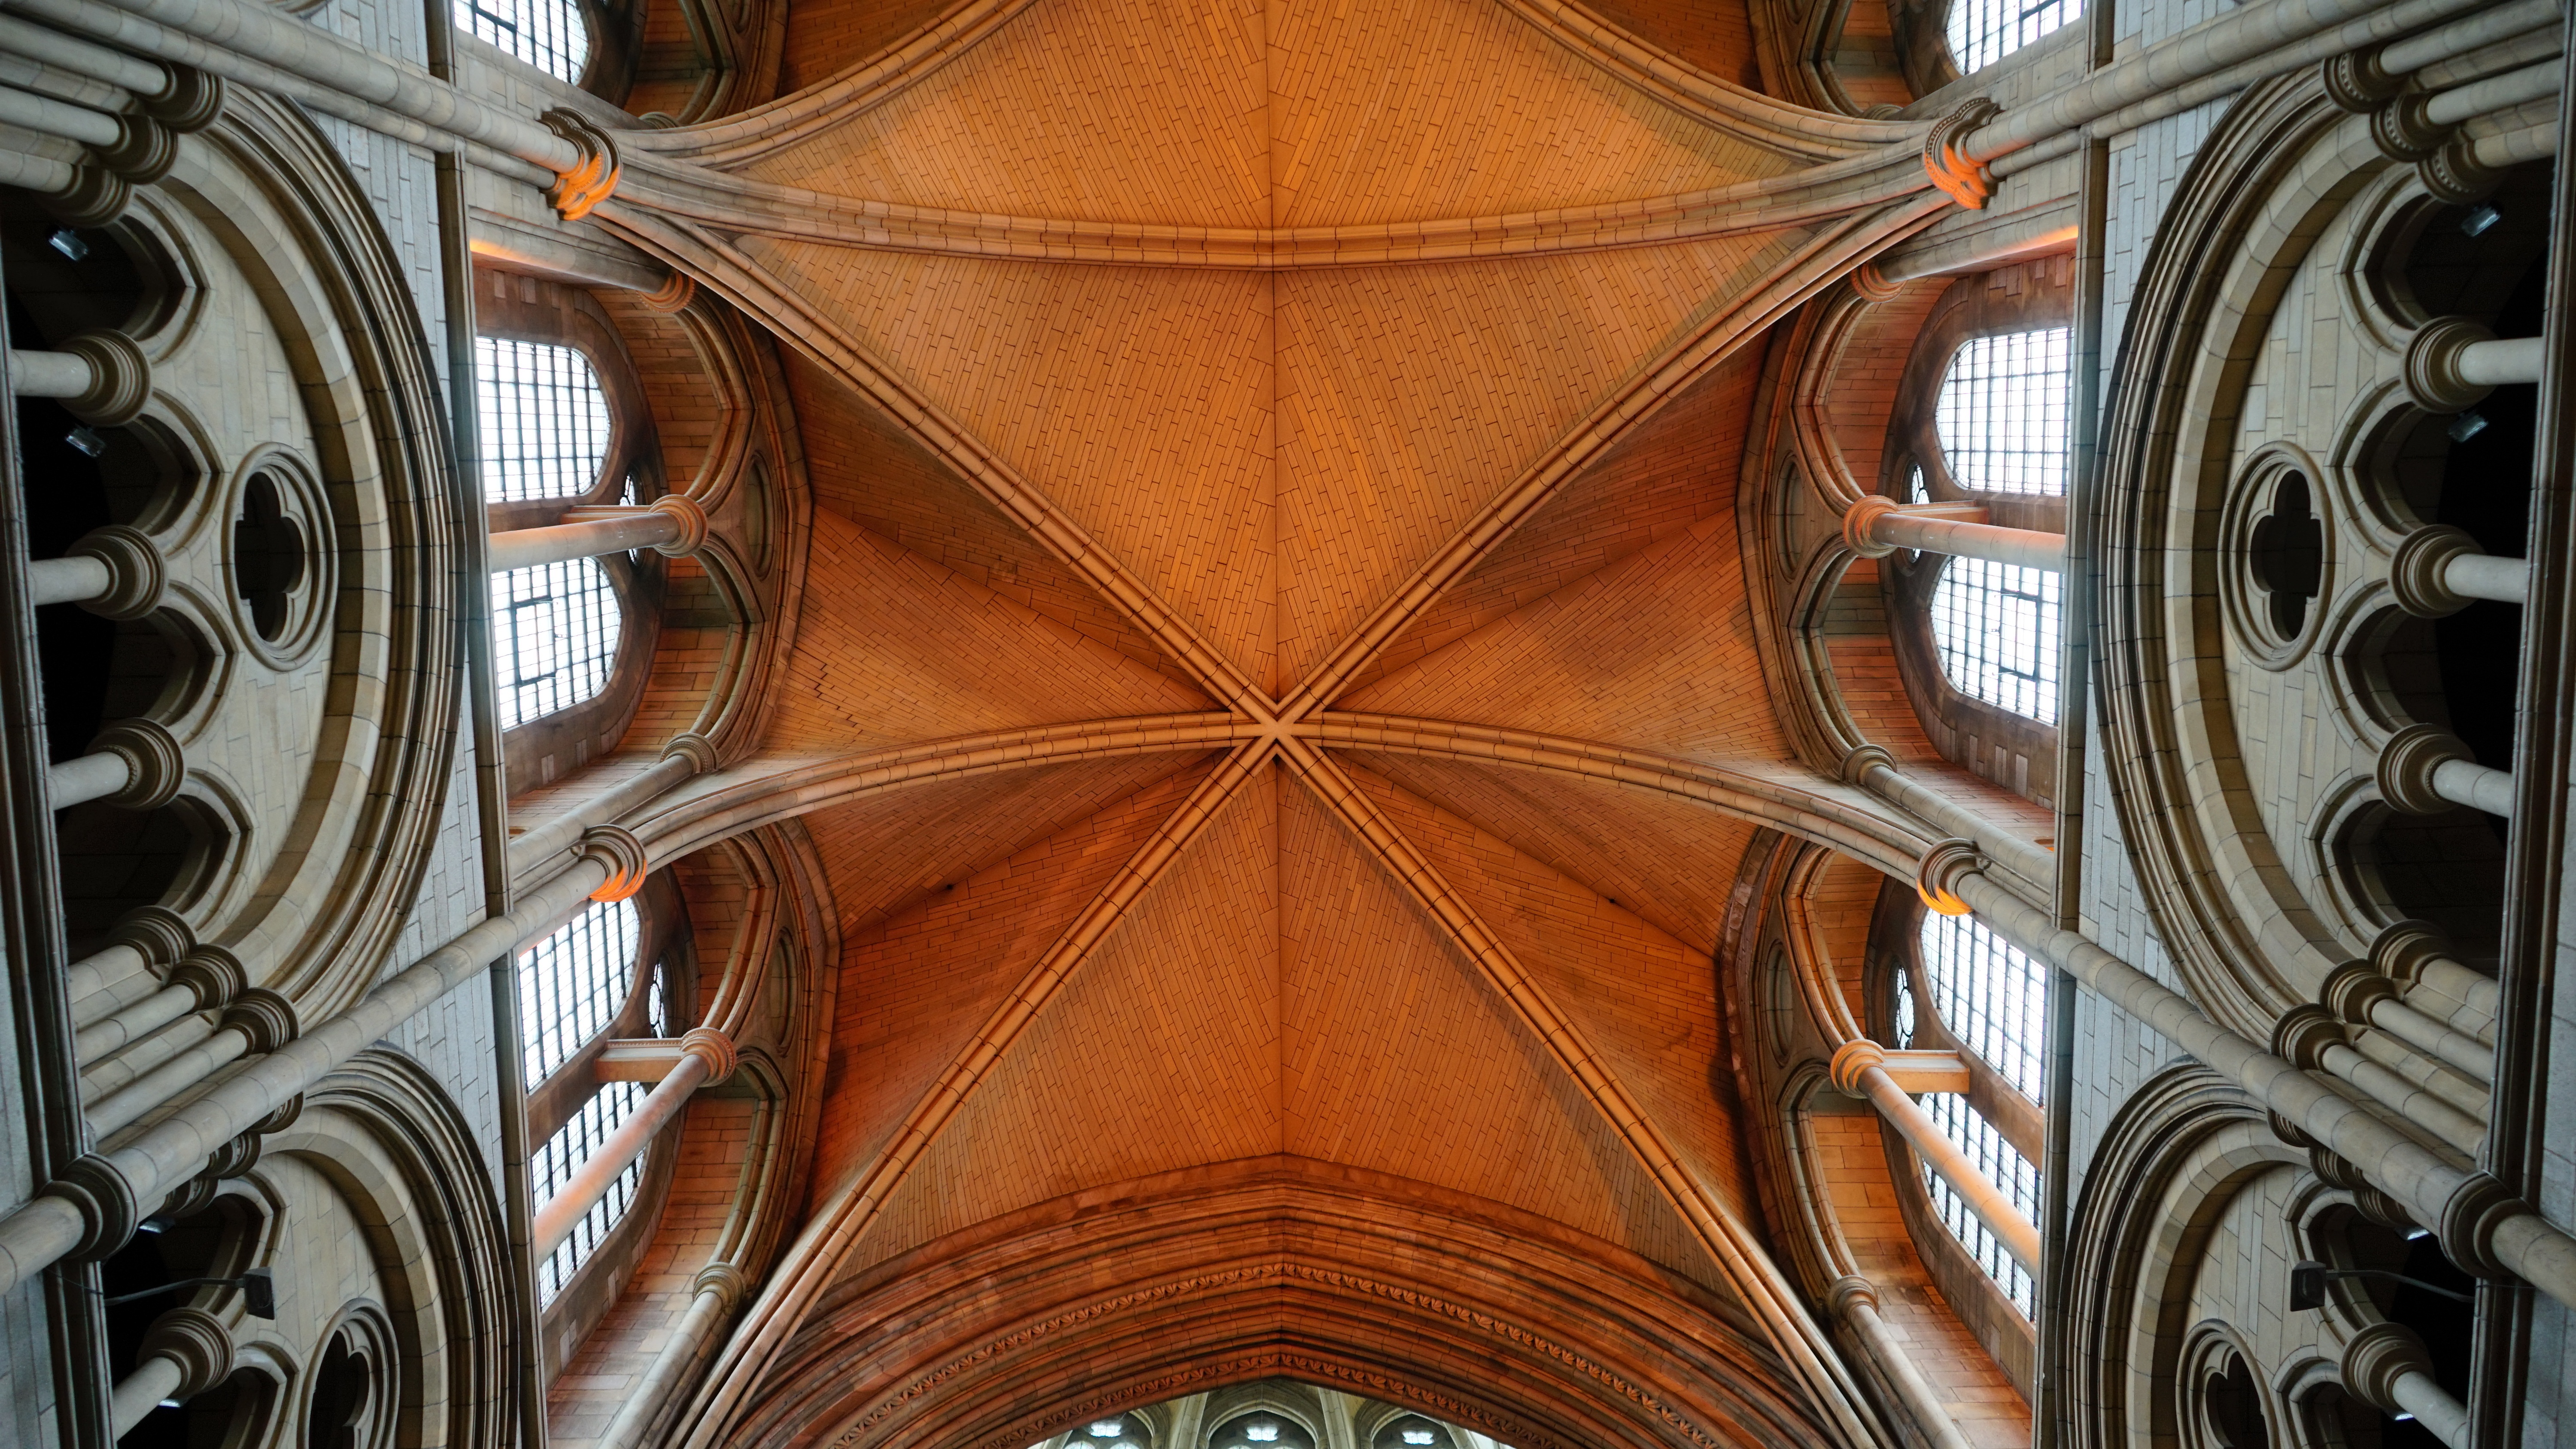
architecture, structure, window, glass, town, building, old, city, stone, arch, tower, religion, ancient, landmark, facade, church, cathedral, historic, cross, christian, place of worship, religious, catholic, medieval, symmetry, culture, christianity, famous, vault, historical, basilica, dome, church building